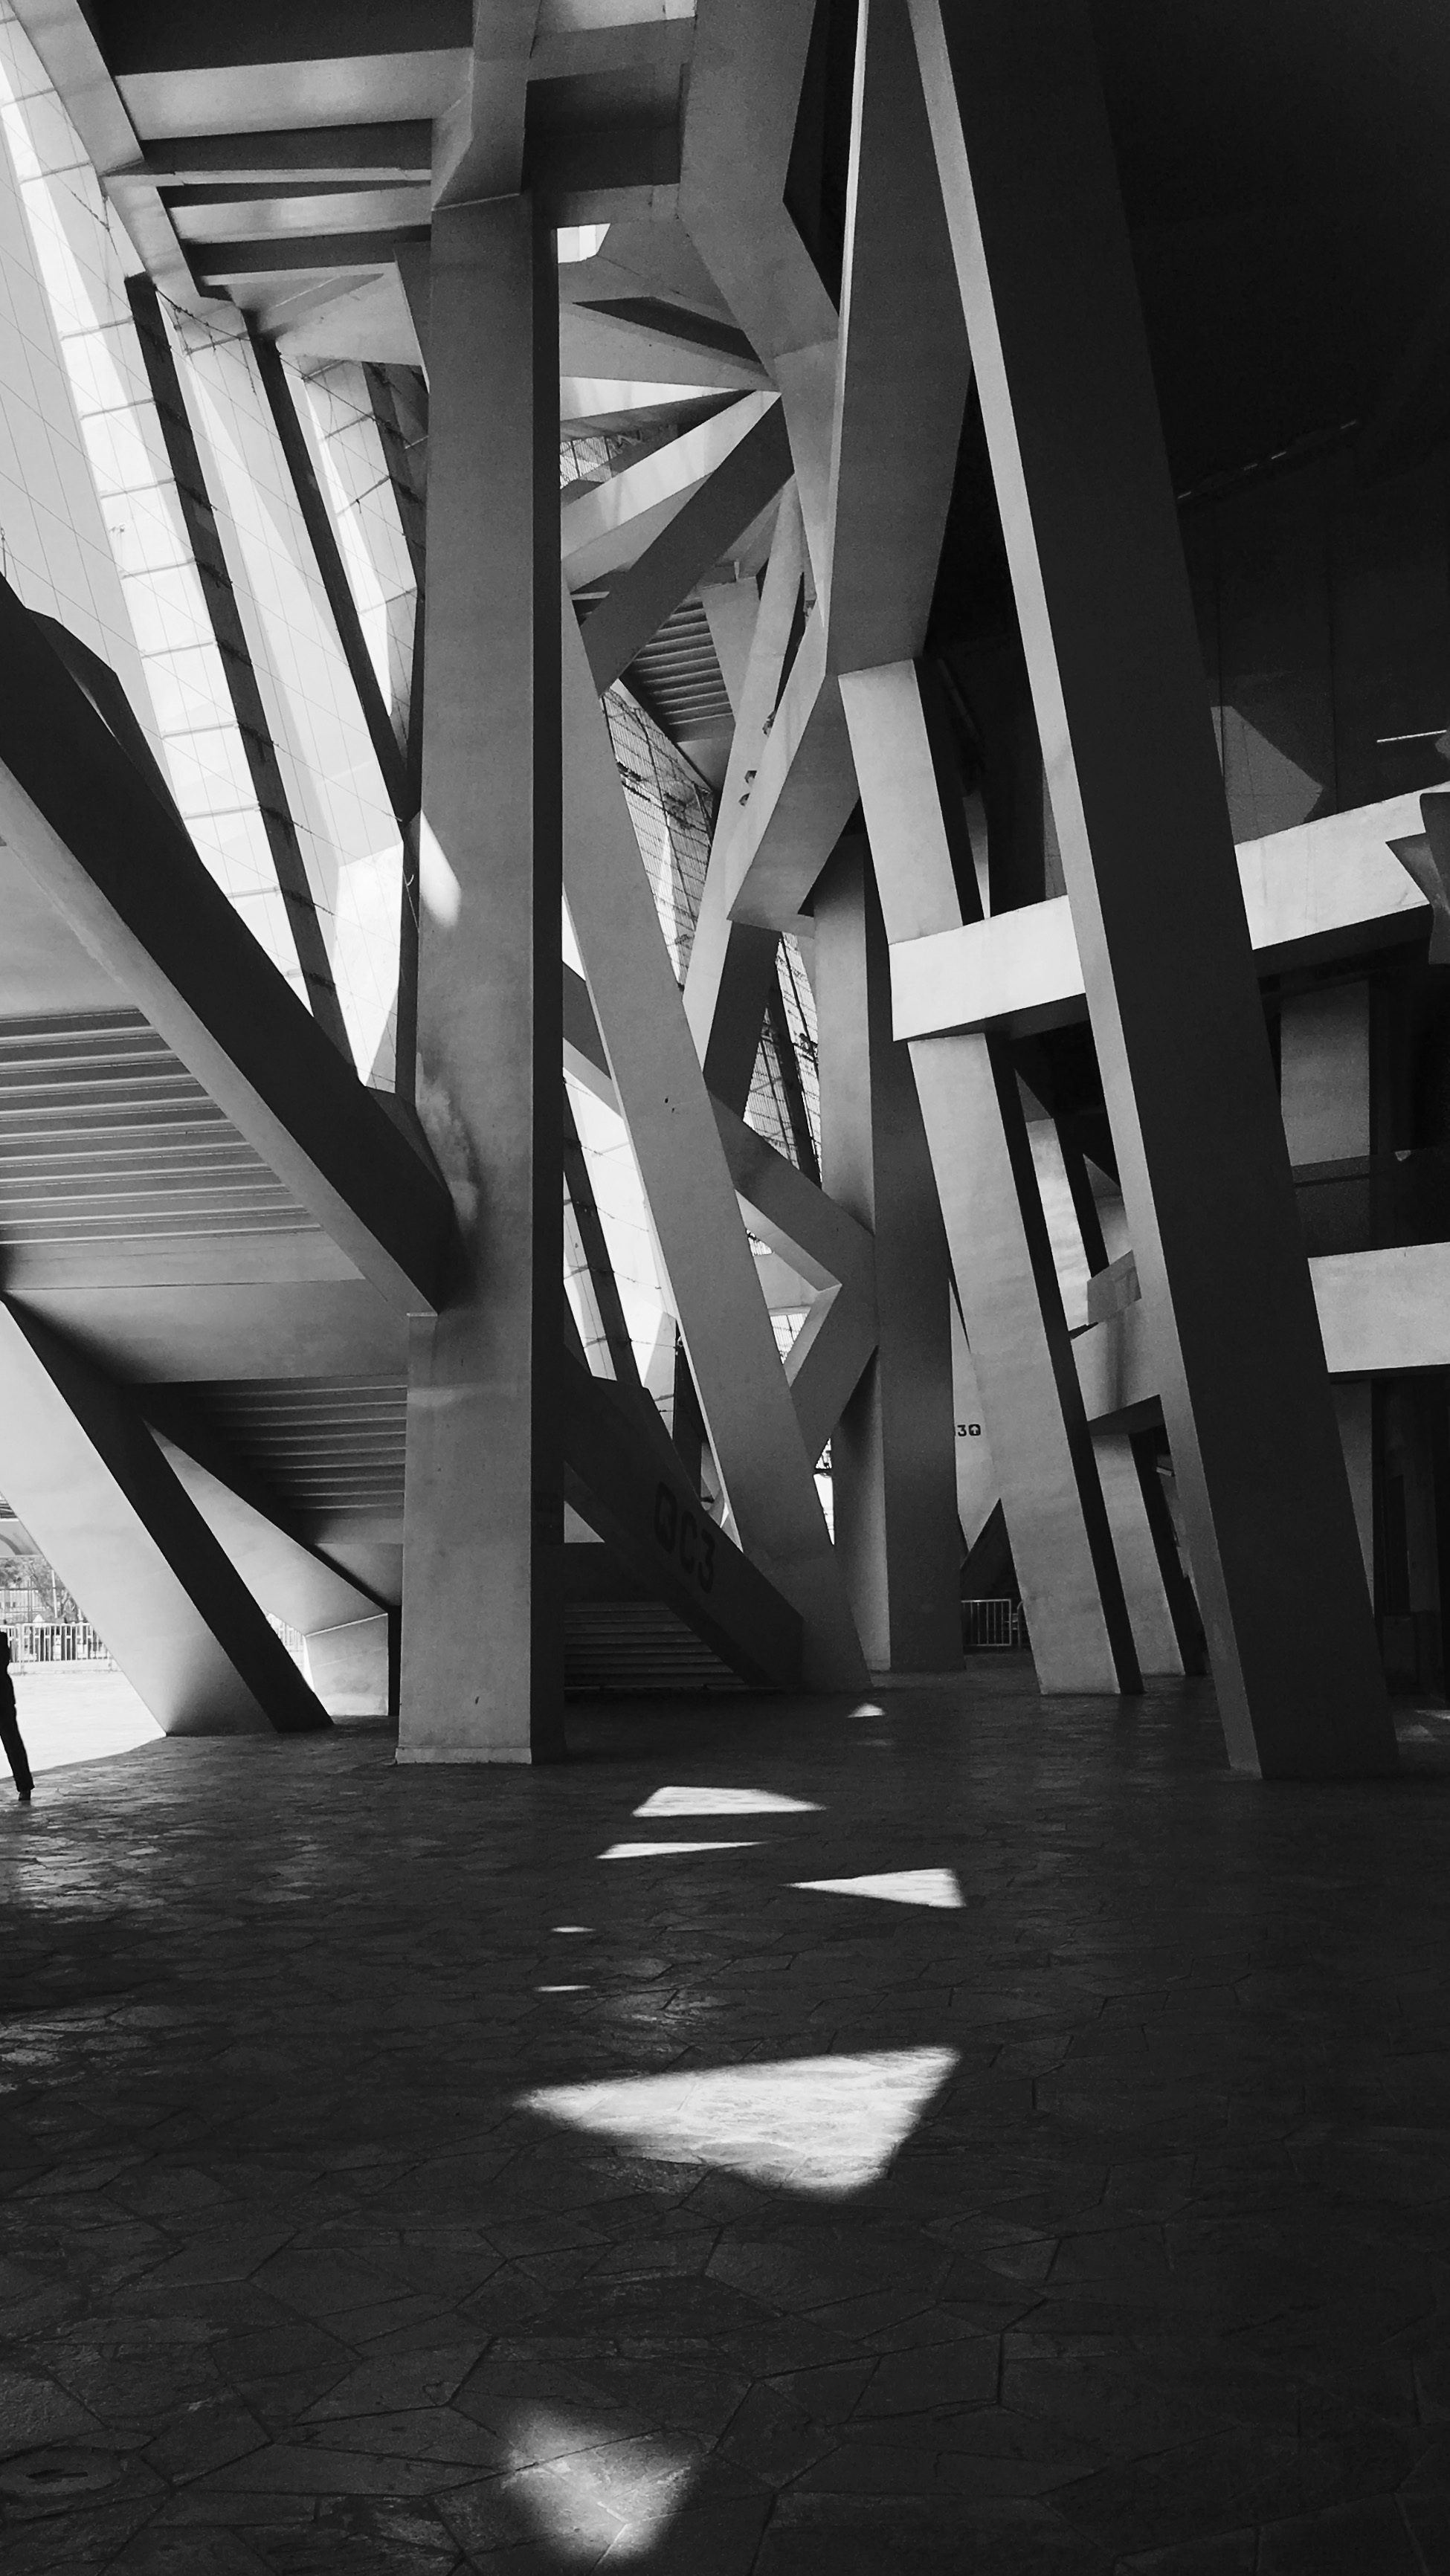
light, black and white, architecture, white, photography, line, reflection, shadow, darkness, black, monochrome, design, beijing, symmetry, shape, monochrome photography